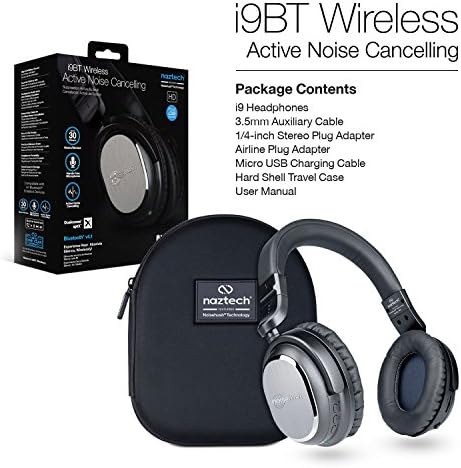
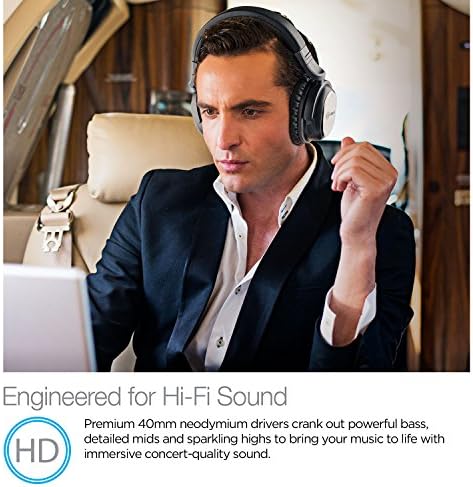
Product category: headphones
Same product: yes